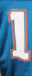
Number: 1